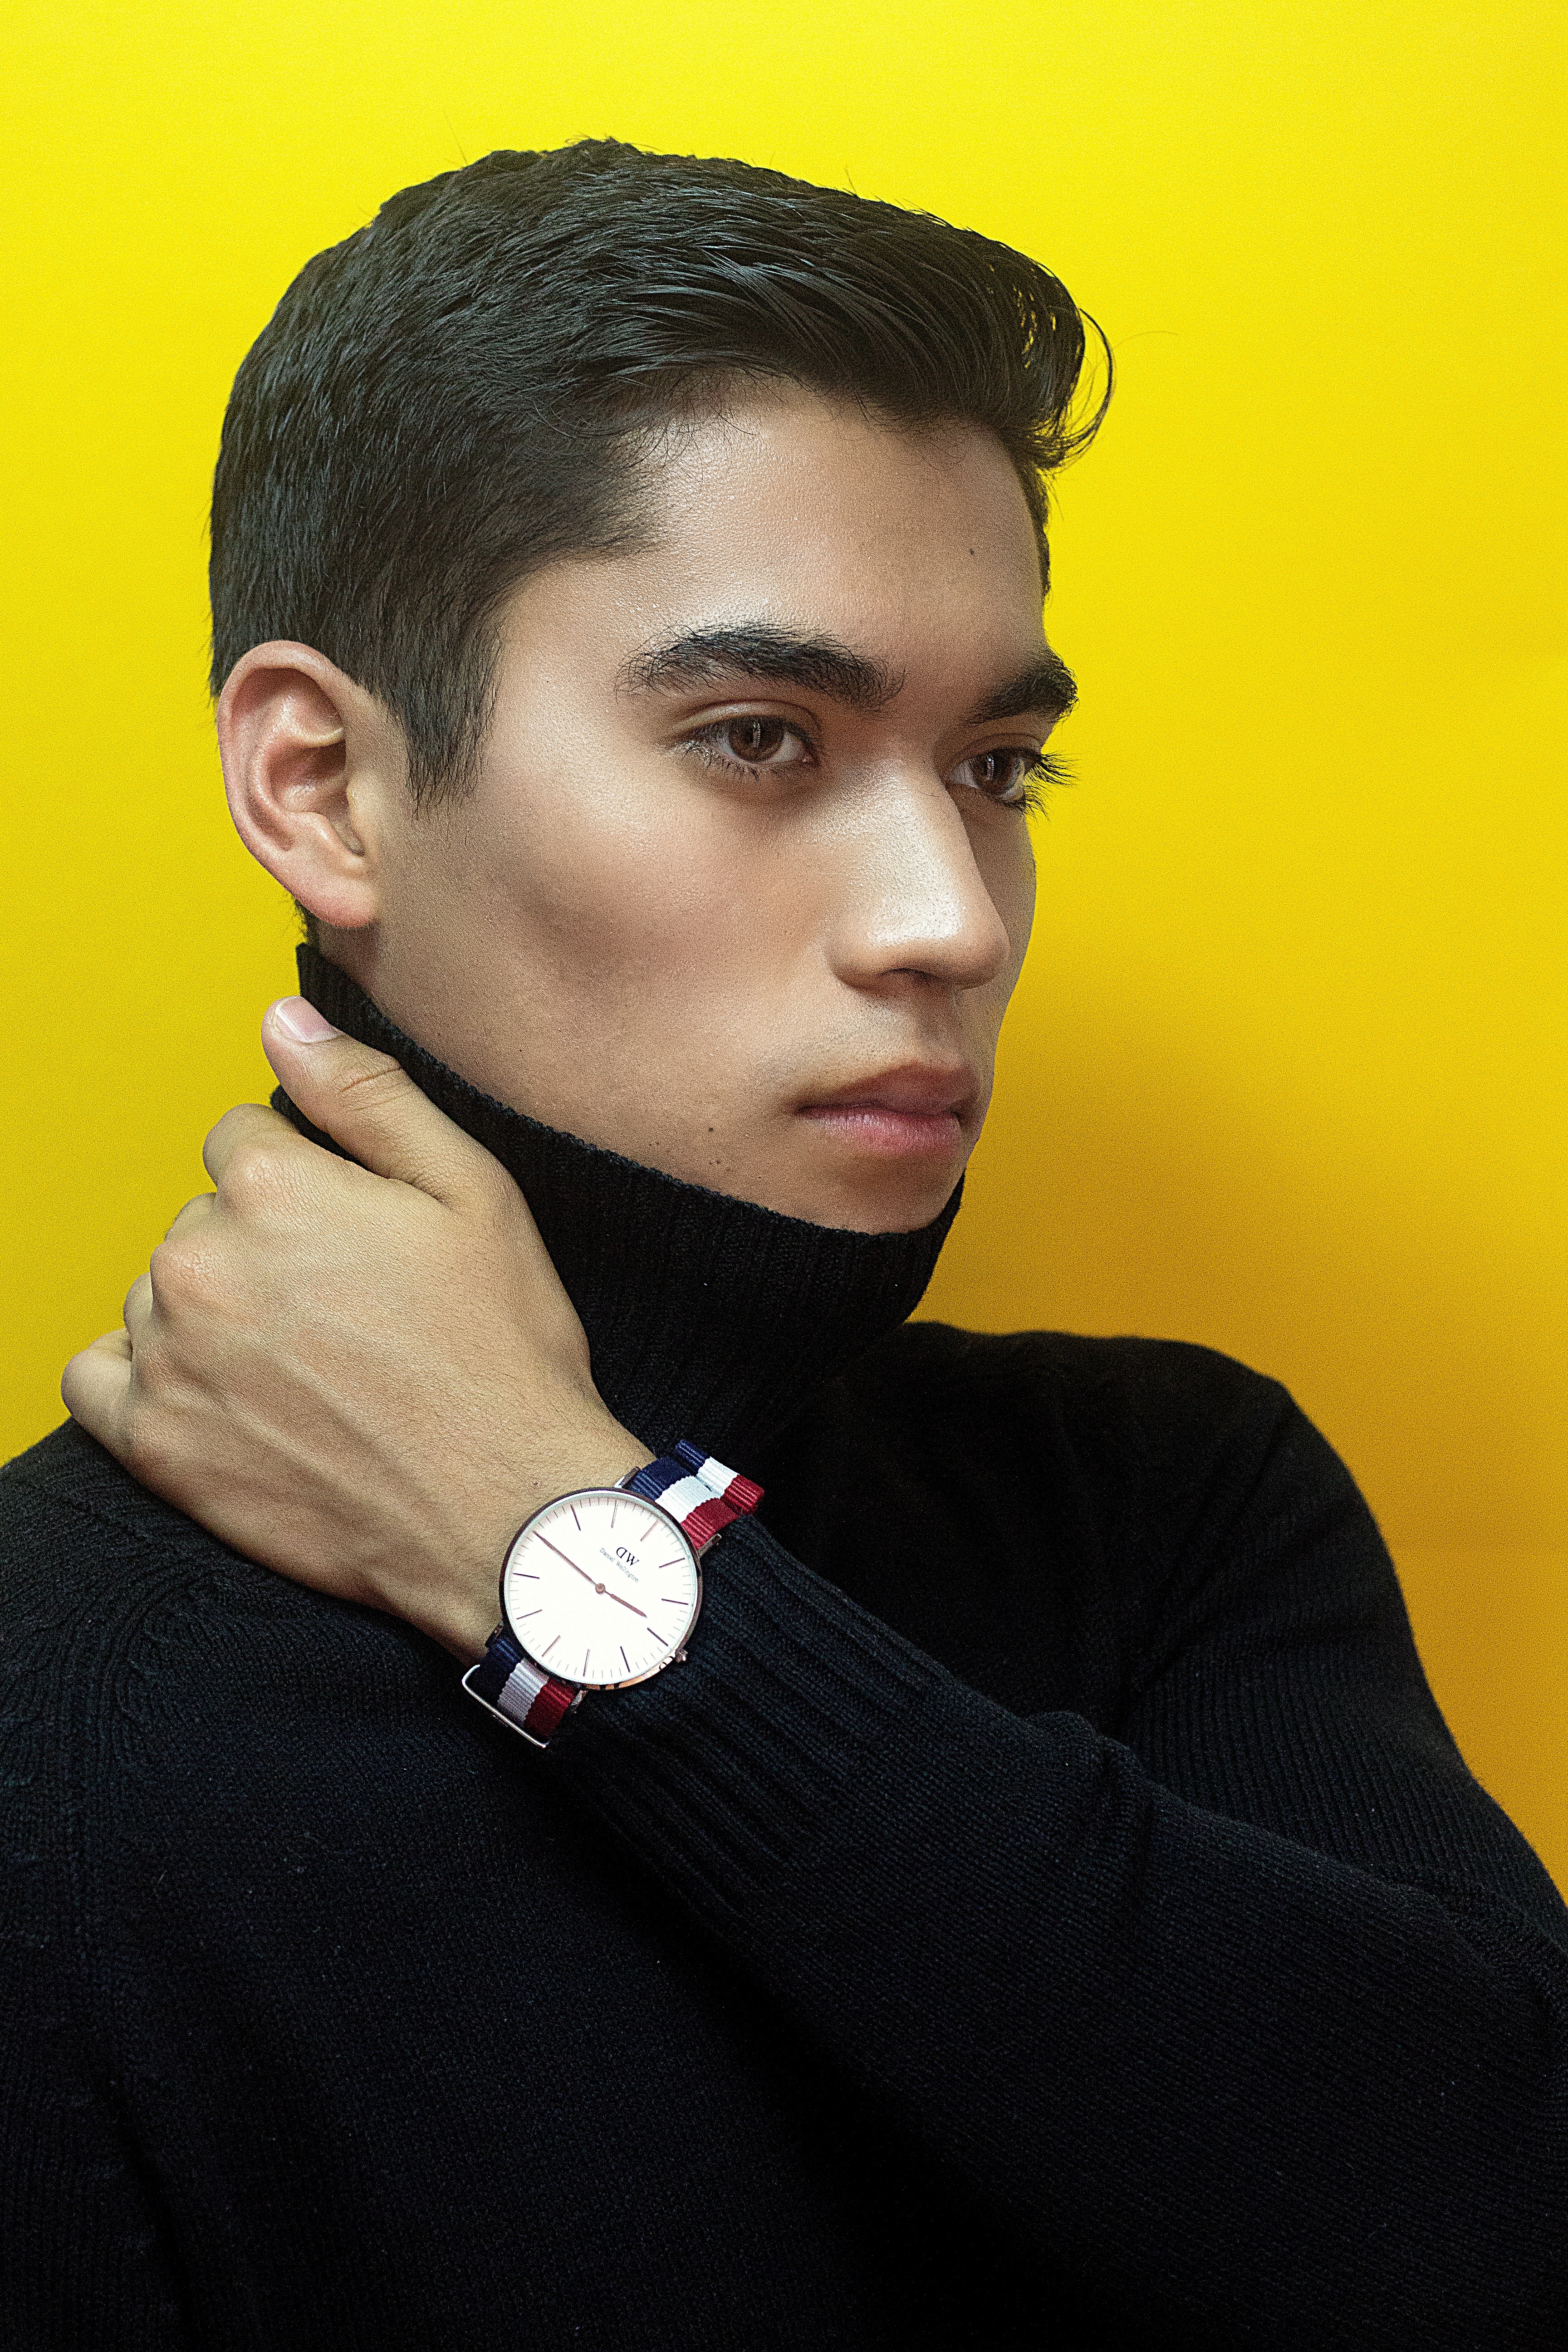
hair, face, yellow, chin, cheek, forehead, neck, photography, cool, black hair, model, ear, flash photography, photo shoot